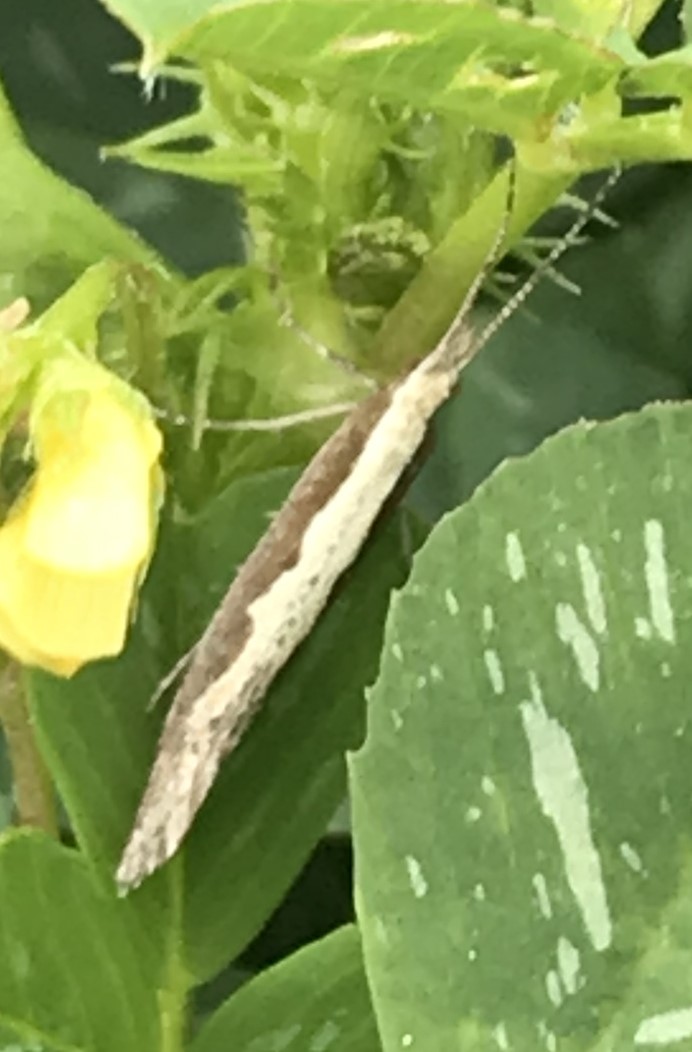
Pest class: diamondback_moth